68-pounder gun

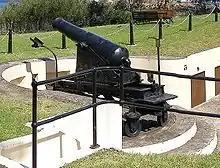
RML 80-pounder 5 at Smiths Hill Fort, Wollongong, NSW, Australia.

The introduction of rifled muzzle loaders (also classed as RMLs) rendered smoothbore guns largely obsolete. However, the 68-pounder and other smoothbores still existed in large numbers and various attempts were made to adapt the guns to fire new projectiles. Eventually Captain William Palliser patented a method of boring out the gun barrel and inserting a wrought iron rifled liner. This allowed rifled shot and shells to be fired from old smoothbore cannon and experiments revealed that it made them even more powerful than they had been before. Introduced in 1872, 68-pounders adapted in this way had a calibre of and were known as a RML 68-pounder, or officially as the